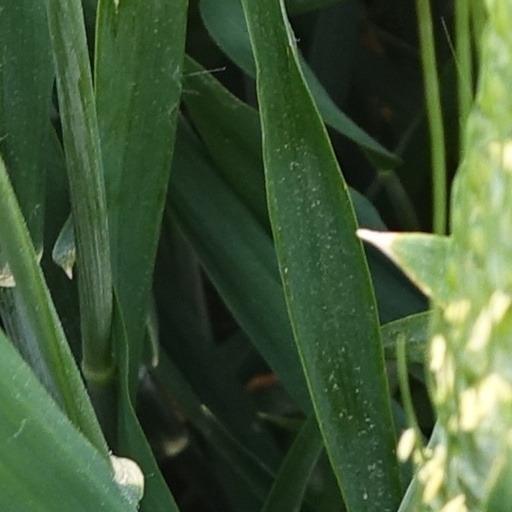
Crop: wheat